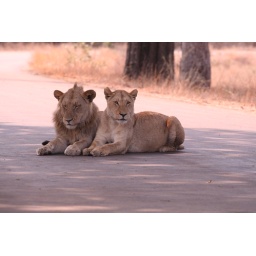
A couple lions I came across sitting in the middle of the road heading north to Satara.